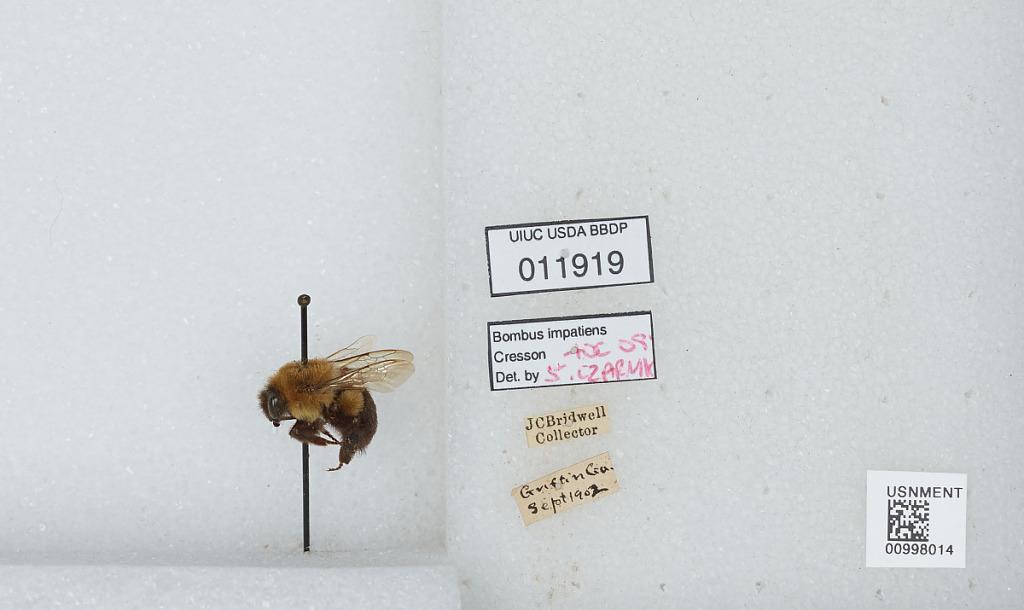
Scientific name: Bombus (Pyrobombus) impatiens Cresson
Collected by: J. Bridwell
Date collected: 1902-9-
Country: United States
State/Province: Georgia
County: Spalding
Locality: Griffin
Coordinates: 33.2475, -84.2708
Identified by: Czarnik, S.